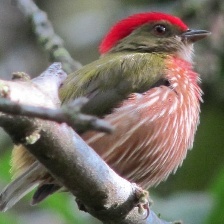
Species: STRIPPED MANAKIN
Scientific name: MACHAEROPTERUS REGULUS